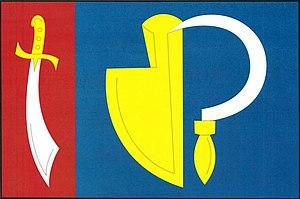
Lazníčky est une commune du district de Přerov, dans la région d'Olomouc, en République tchèque. Sa population s'élevait à 212 habitants en 2018.